Sekolah Berasrama Penuh

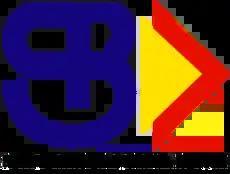
SBP logo

Sekolah Berasrama Penuh (SBP) or Fully Residential School is a school system established in Malaysia to nurture outstanding students to excel in academics and extracurricular activities. Since 2008, SBPs are directly administered by Fully Residential and Excellent Schools Management Division, Ministry of Education.